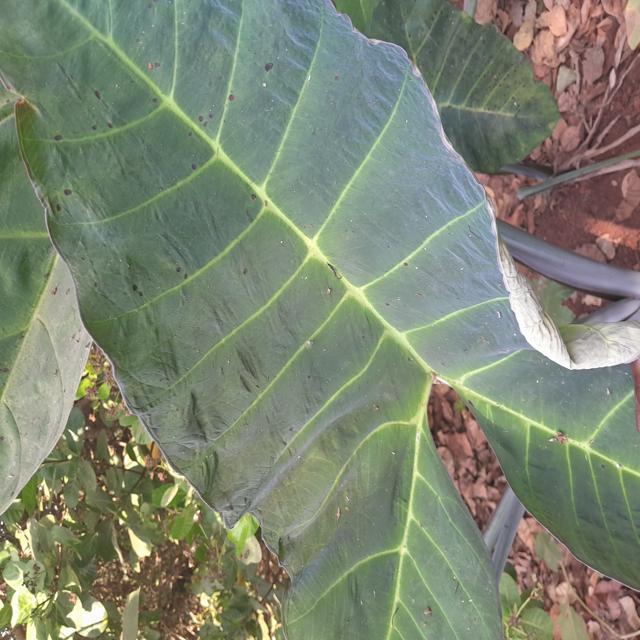
Label: Healthy